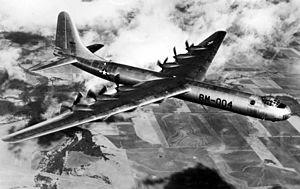
Le Convair B-36 Peacemaker est un bombardier stratégique lourd à long rayon d'action utilisé par l'United States Air Force entre 1949 et 1959. Le B-36 est conçu et développé dans les années 1940 par la Consolidated Aircraft Corporation, qui fusionnera avec Vultee pour donner Convair. Avec une envergure de plus de 70 mètres et une masse maximale au décollage de plus de 140 tonnes pour les premières versions, le B-36 est le plus grand avion à moteurs à pistons à avoir été produit en série. C'est le premier bombardier conçu spécialement pour emporter des bombes nucléaires ; la grande taille de sa soute lui permet d'emporter tous les types de bombes de l'arsenal américain sans avoir à subir de modifications. Avec un rayon d'action de 6 400 km et une capacité d'emport de 32 500 kg, le B-36 est le premier véritable bombardier intercontinental.